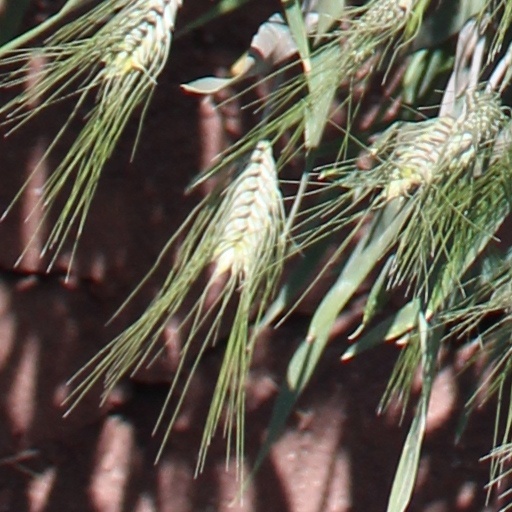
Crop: wheat